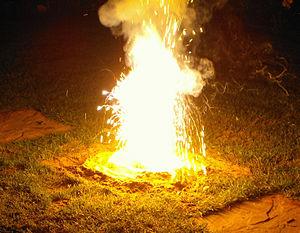
Une réaction chimique est une transformation de la matière au cours de laquelle les espèces chimiques qui constituent la matière sont modifiées : les espèces qui sont consommées sont appelées réactifs. Les espèces formées au cours de la réaction sont appelées produits de réaction. Depuis les travaux de Lavoisier, les scientifiques savent que la réaction chimique se fait sans variation mesurable de la masse : « Rien ne se perd, rien ne se crée, tout se transforme », qui traduit la conservation de la masse.